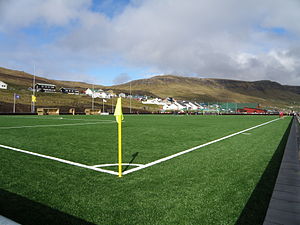
Trongisvágur / Billeder
Trongisvágur er en færøsk bygd med 510 indbyggere beliggende på østsiden af Suðuroy. Bygden der ligger ved Trongisvágsfjørður, er efterhånden vokset sammen med Tvøroyri, og er en del af Tvøroyri Kommune. Trongisvágur er ældre end Tvøroyri som først blev bebygget i 1830'erne. Åen Stórá udmunder i fjorden midt i selve bebyggelsen. Mod syd ligger Drelnes, Krambatangi og Øravík. Grænsen mellem Trongsivágur og Tvøroyri går lidt vest for bydelen Hvítanes.